Revere Airport

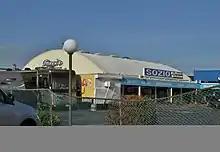
The last remaining airport structure from Revere Airport was this repurposed hangar seen here in 2015.

During the late 1950s, the airport began to shrink from its original 156 acres. Construction of the Northeast Expressway forced the airport to abandon one of its runways and made landing difficult on the other two. Seven of the original eleven hangars were sold to make way for industrial centers. Revere's high tax rate and the private airport's ineligibility for federal funds made it "economically unsound" for owner Julius Goldman to continue operations. On April 23, 1962, Revere Airport closed. The fifty aircraft that were based at the airport were relocated to Beverly Municipal Airport in Beverly, Massachusetts. Goldman's Revere Airways Inc. also relocated to Beverly, where it became Revere Aviations. The property was redeveloped in to the Northgate Shopping Center.